St. John's Wort (film)

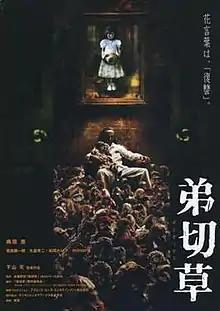

St. John's Wort is a 2001 Japanese horror film directed by Ten Shimoyama, based on Chunsoft's visual novel "Otogirisō".